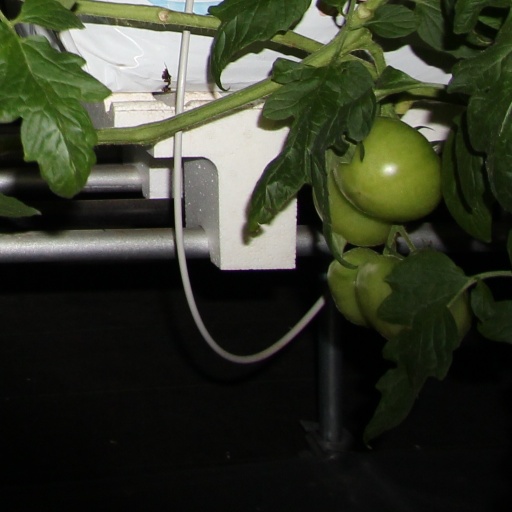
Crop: tomato